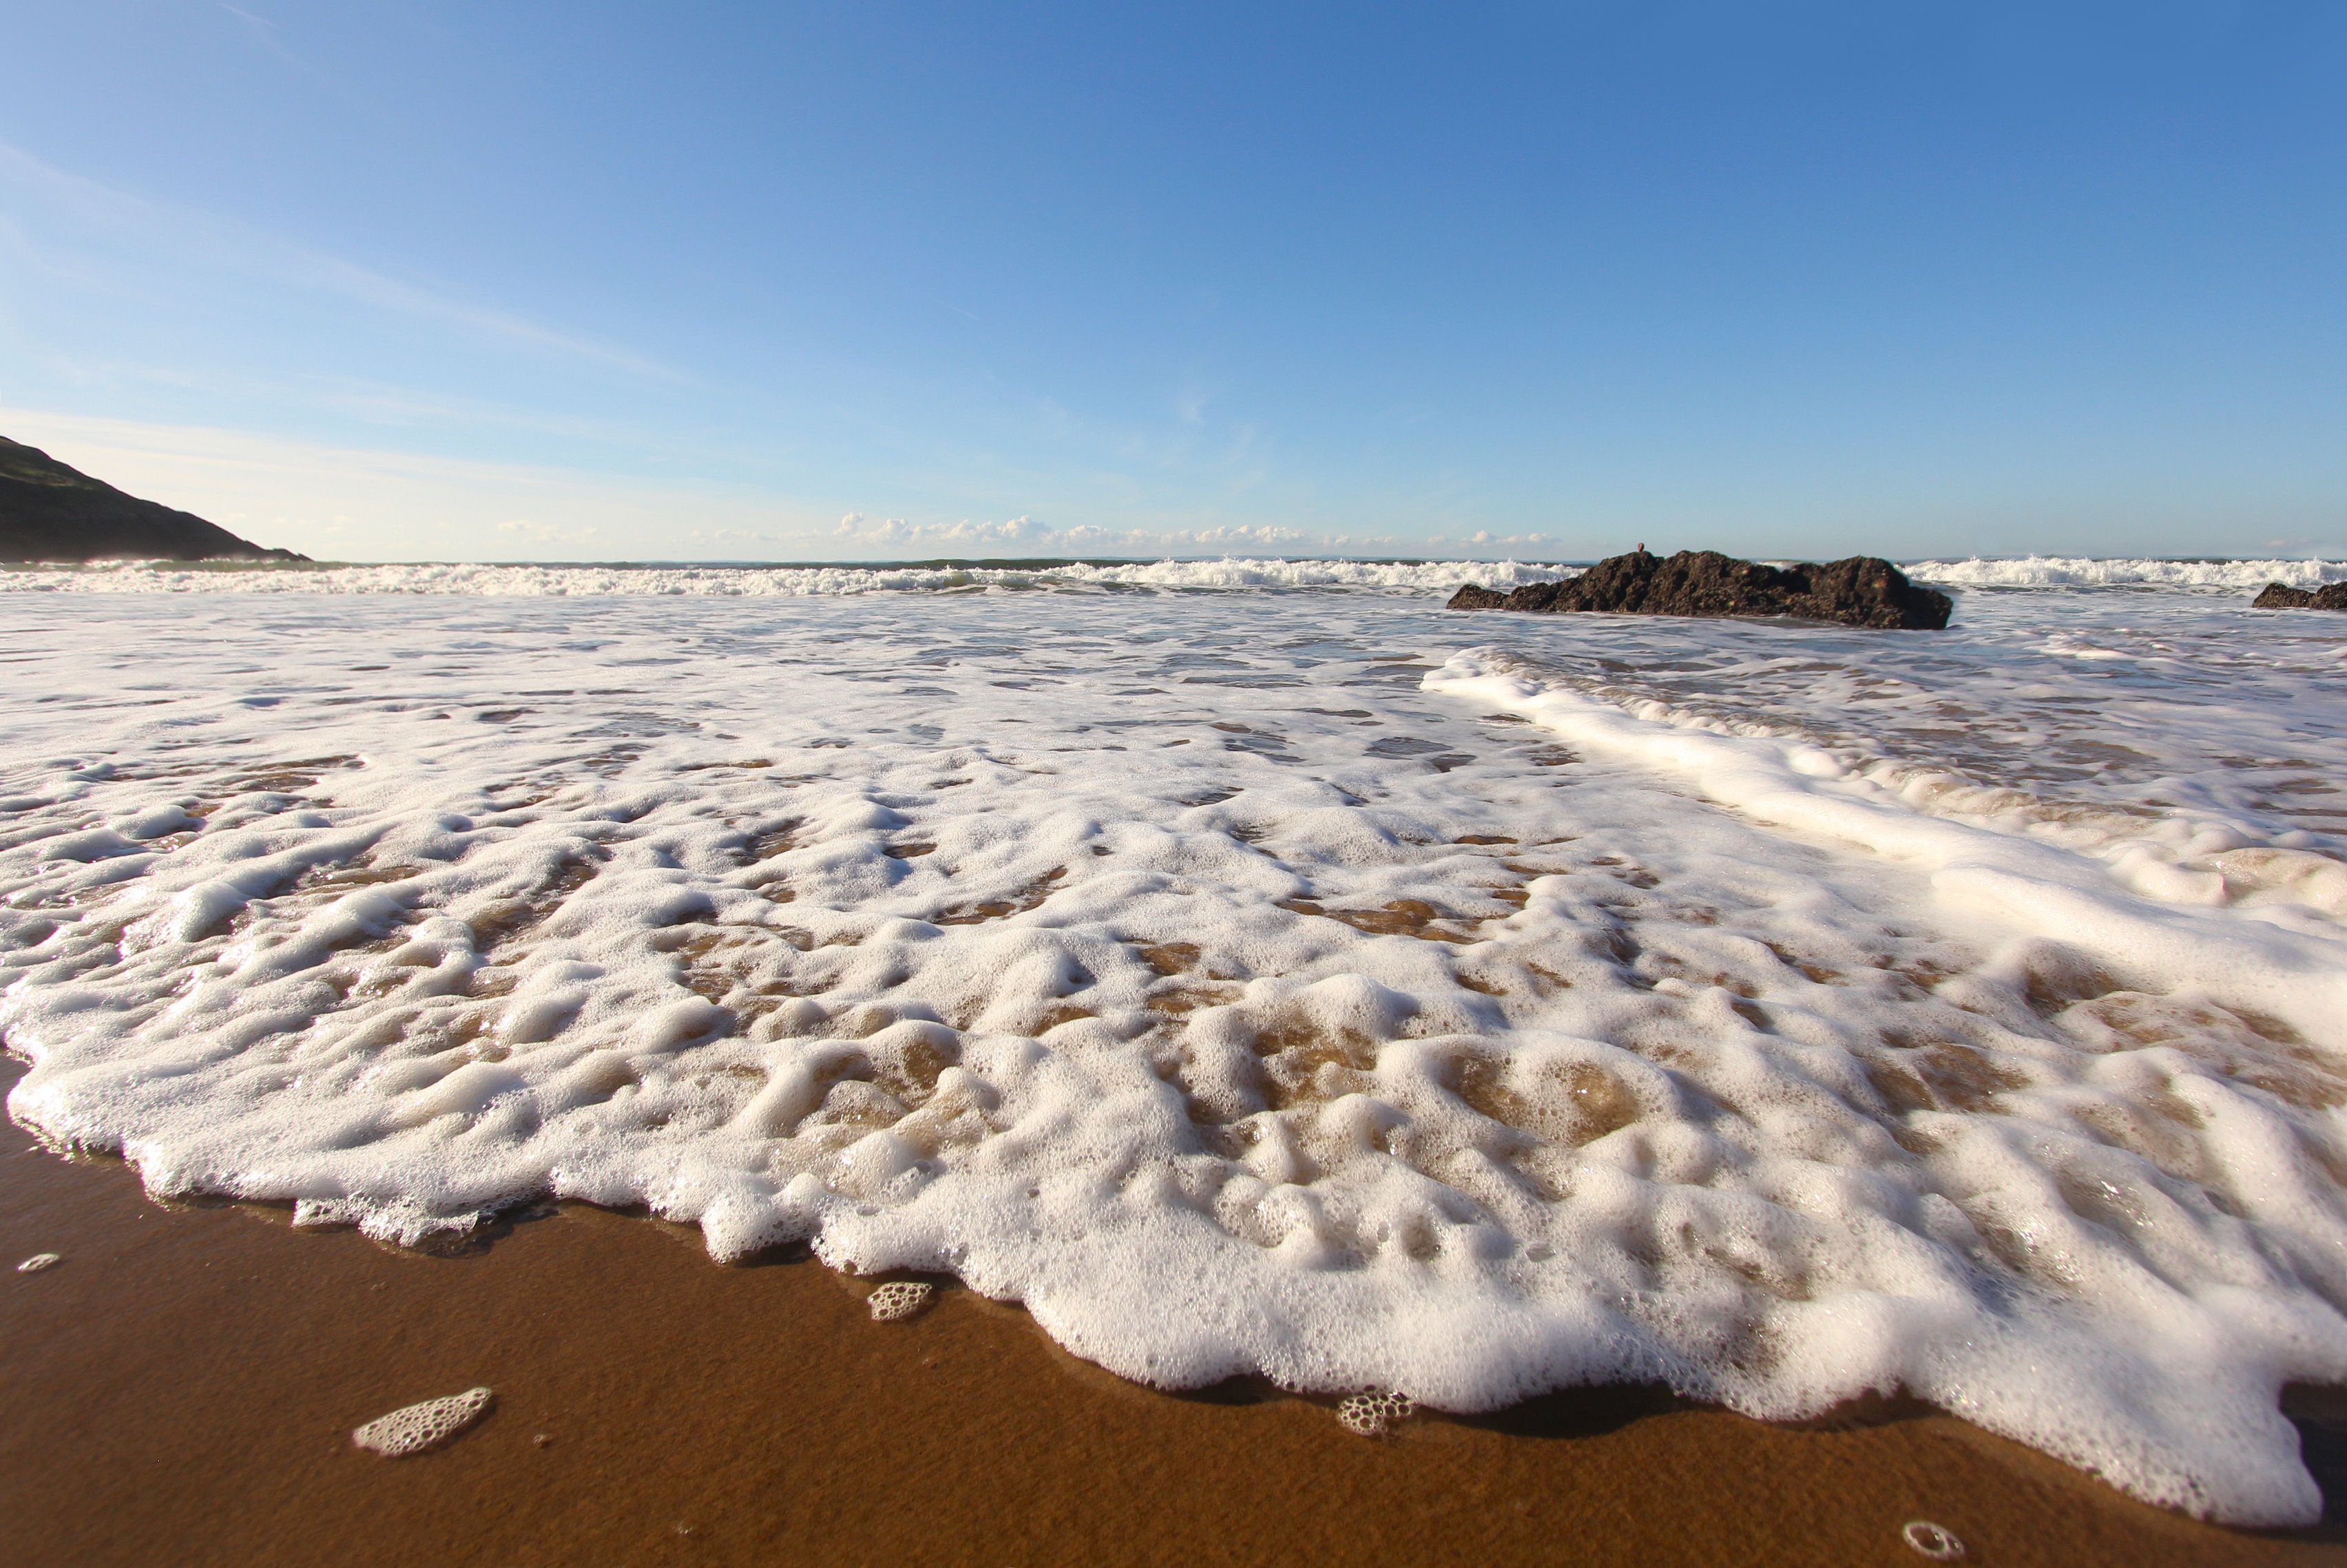
beach, sea, coast, sand, ocean, snow, winter, shore, wave, ice, weather, arctic, season, wales, freezing, arctic ocean, mudflat, wind wave